Stamford, Texas

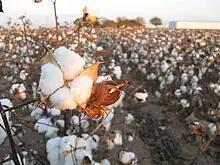

Many thousands of acres of arable farmland surround the city, the majority of which is used to cultivate upland cotton. A cotton gin is in Stamford, and several more are within of the city. Other businesses include a cotton delinting plant, cotton compress, cottonseed oil mill, clothing factory, and grain elevator.